John Forrest

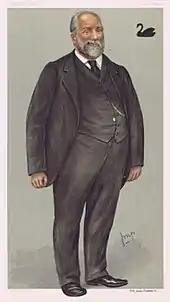
Forrest caricatured by Julius Mendes Price for "Vanity Fair", 1897

Later that year, Forrest was selected to lead an expedition that would survey a land route along the Great Australian Bight between the colonies of South Australia and Western Australia. Eyre had achieved such a crossing 30 years earlier, but his expedition had been poorly planned and equipped, and Eyre had nearly perished from lack of water. Forrest's expedition would follow Eyre's route, but it would be thoroughly planned and properly resourced. Also, the recent discovery of safe anchorages at Israelite Bay and Eucla would permit Forrest's team to be reprovisioned along the way by a chartered schooner "Adur". Forrest's brief was to provide a proper survey of the route, which might be used in future to establish a telegraph link between the colonies and also to assess the suitability of the land for pasture.